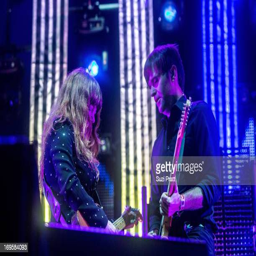
alternative country artist and artist perform live at festival in politician